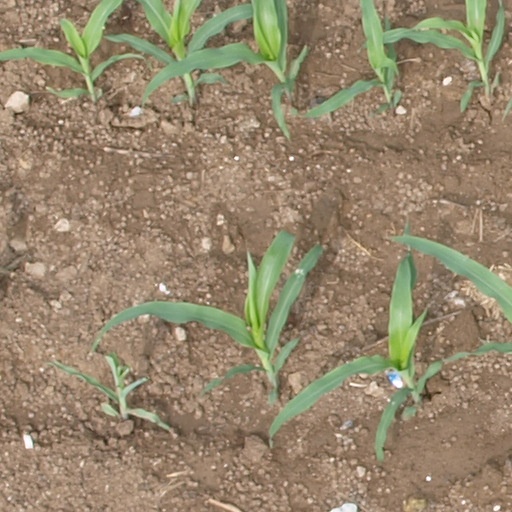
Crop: maize; corn